Westmead, New South Wales

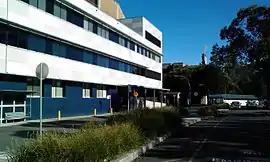
Westmead Hospital

Westmead is a suburb in Sydney, in the state of New South Wales, Australia. Westmead is located 26 kilometres west of the Sydney central business district in the local government areas of City of Parramatta and Cumberland Council and is part of the Greater Western Sydney region.